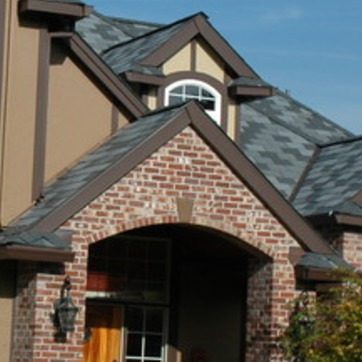
Material: brick